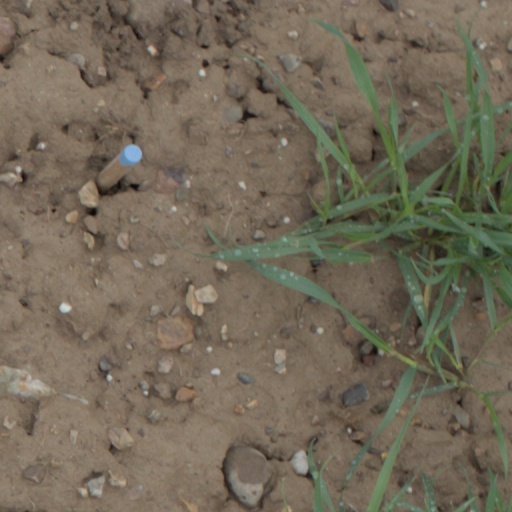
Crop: wheat